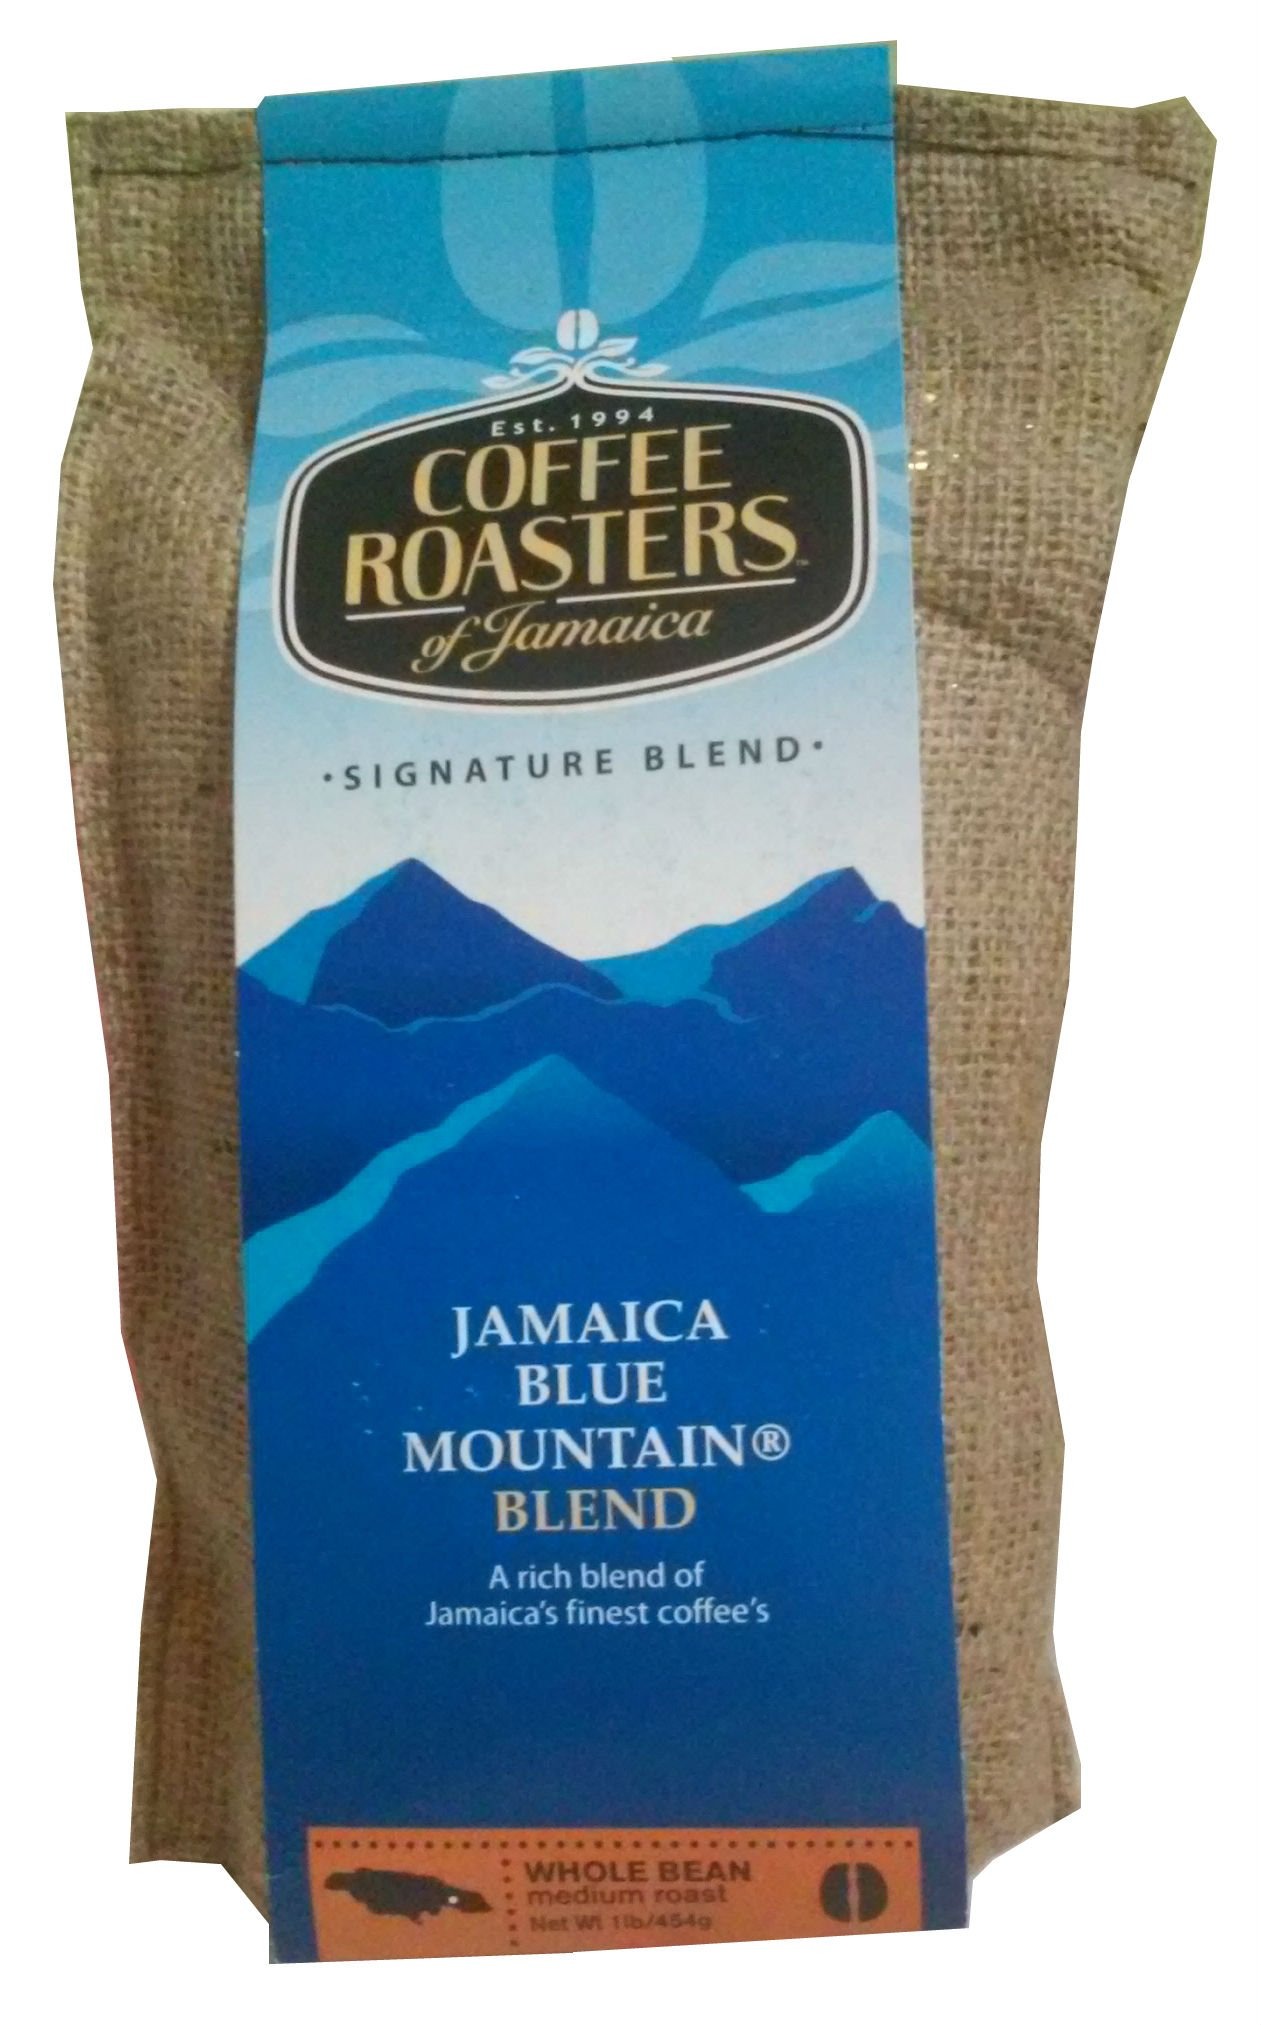
Item Name: Jamaica Blue Mountain Blend 16oz/ 1lb Beans
Bullet Point 1: Jamaica Blue Mountain Blend- at least 30% Blue Mountain Coffee Beans
Bullet Point 2: Vacuumed packed for freshness, with an outer burlap bag
Bullet Point 3: Packaged in attractive outer burlap bag
Bullet Point 4: Refined taste, excellent body and an intense bold aroma
Bullet Point 5: Perfect for gift giving
Product Description: All our green beans are cup-tested by sample before we commit to purchase, they must meet our rigid Blue Mountain coffee standards and expectations. Just because coffee is grown in the Blue Mountains doesn't mean its good Blue Mountain coffee! We vacuum pack the beans immediately after roasting to seal in the aroma and extend the life of the coffee, maintaining freshness. Buying whole bean coffee and grinding only what is needed for each brew is definitely the best way to preserve freshness, as the aroma is trapped within the beans.
Value: 16.0
Unit: Ounce

Price: 39.99